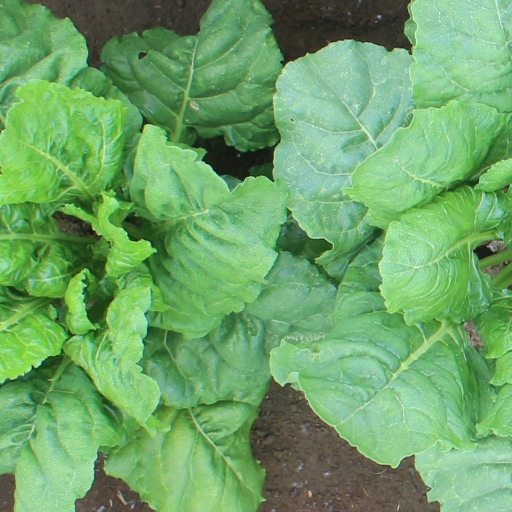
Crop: sugar beet